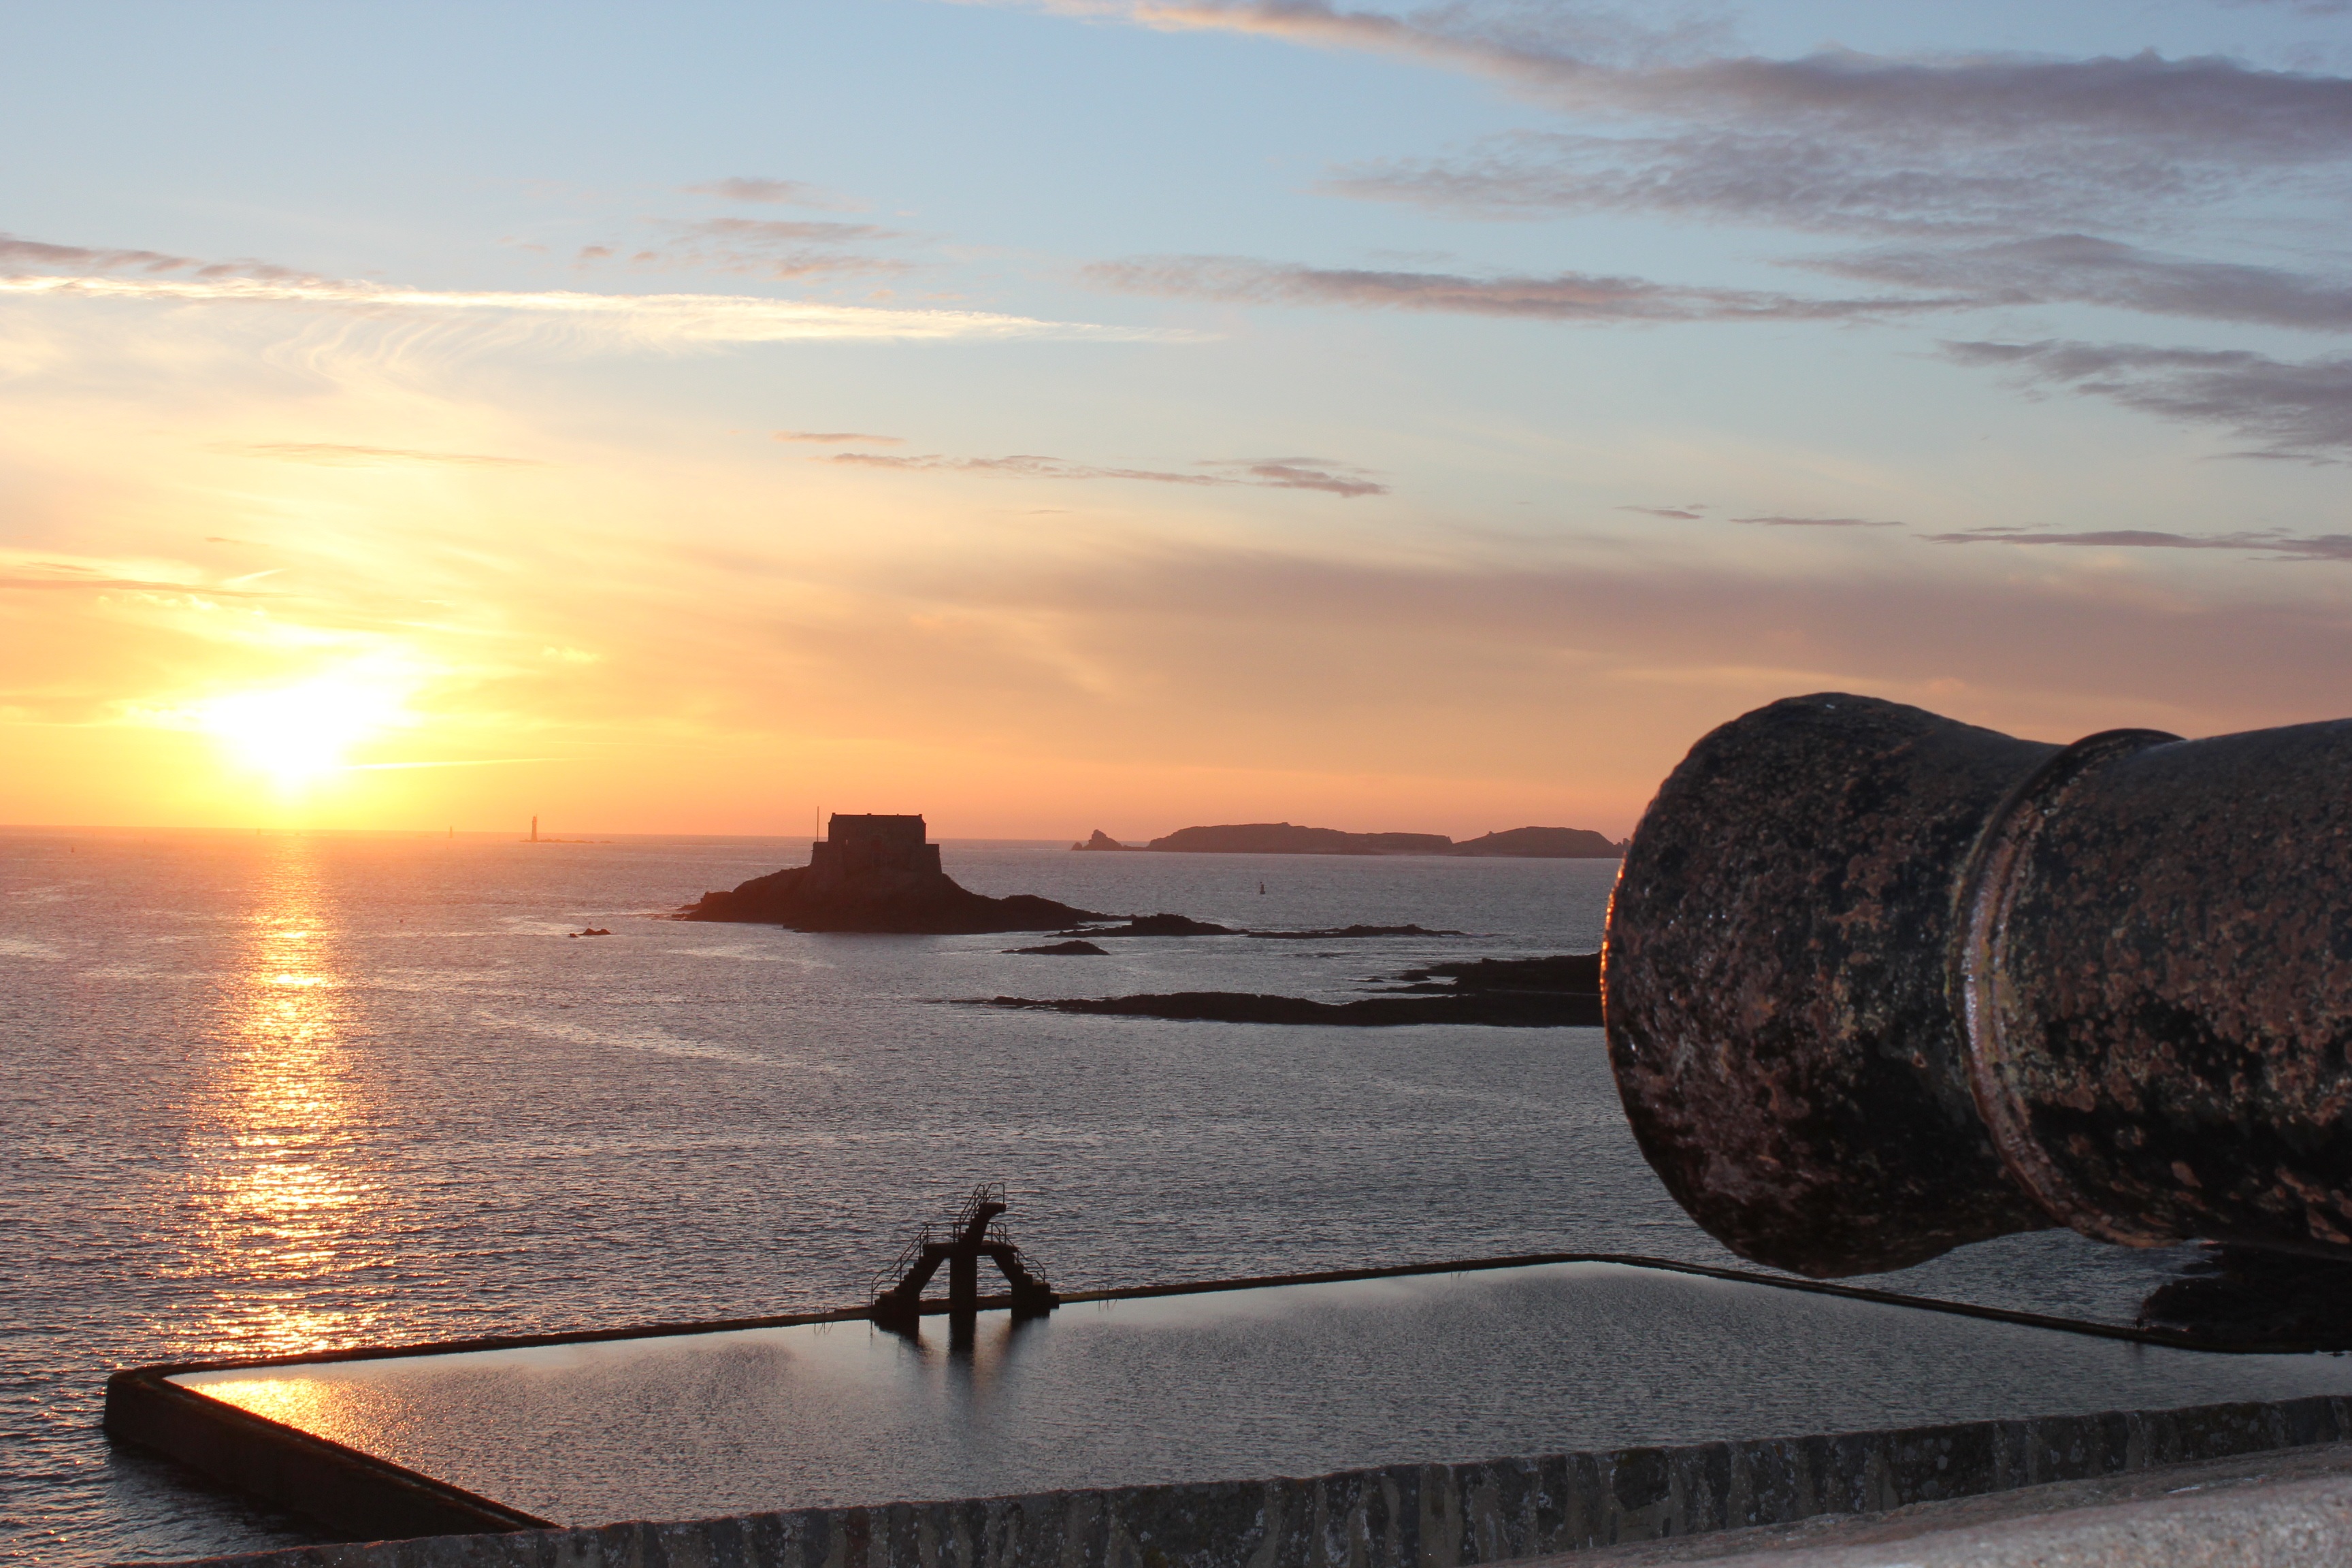
beach, sea, coast, rock, ocean, horizon, cloud, sun, sunrise, sunset, sunlight, morning, shore, wave, dawn, dusk, evening, swimming pool, canon, holiday, bay, cape, brittany, saint malo, st malo